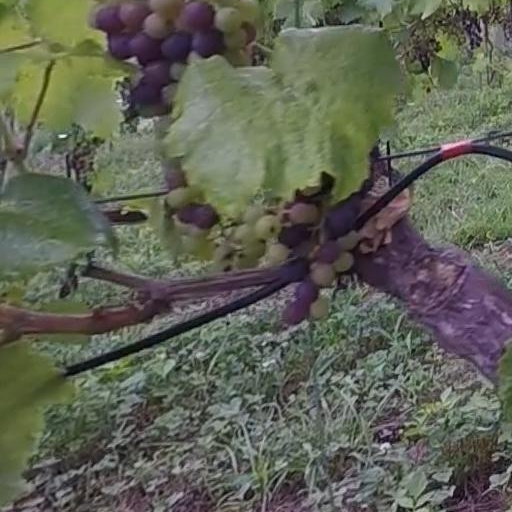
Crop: grape